Dhanya Varma

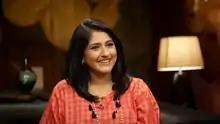
Dhanya Varma

Dhanya Varma is an Indian journalist and talk show host who hosted the Malayalam talk show "The Happiness Project", on Kappa TV.